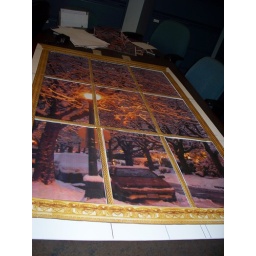
Once they ere glued in in place, I covered them a clear acetate sheet for the window panes